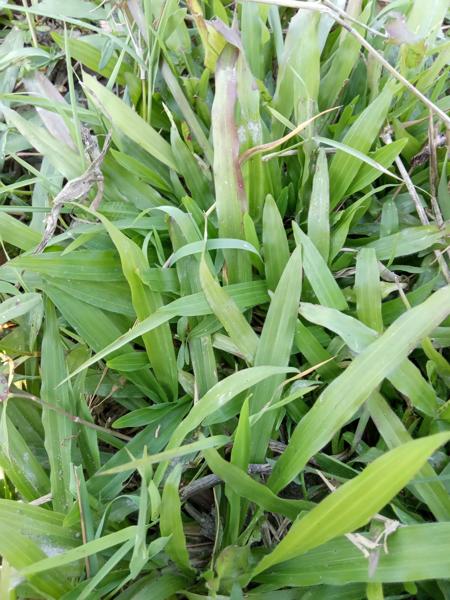
Weed species: Paspalum scrobiculatum